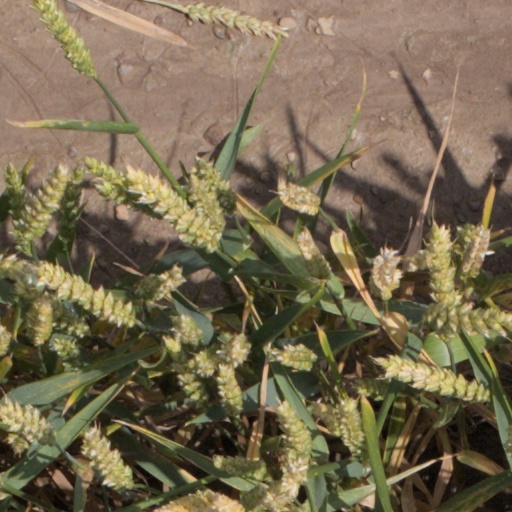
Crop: wheat